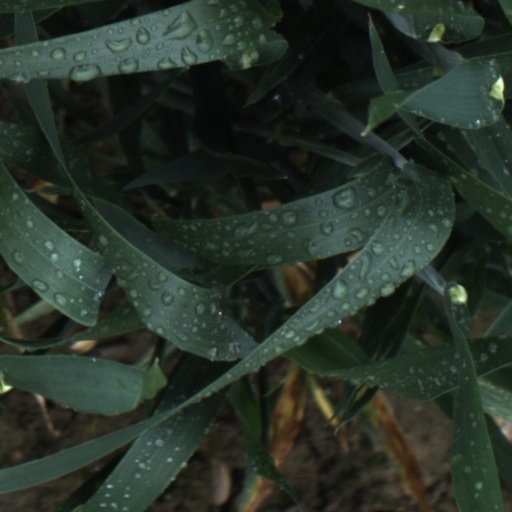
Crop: wheat